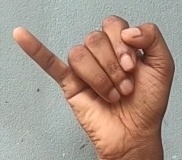
ASL sign: J